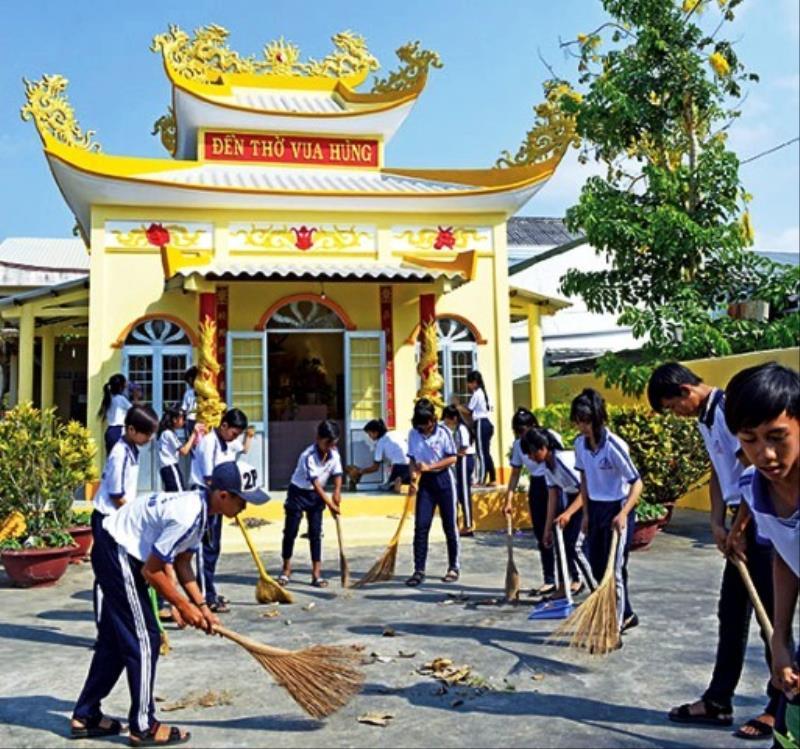
các em học sinh đang quét sân trước đền thờ vua hùng